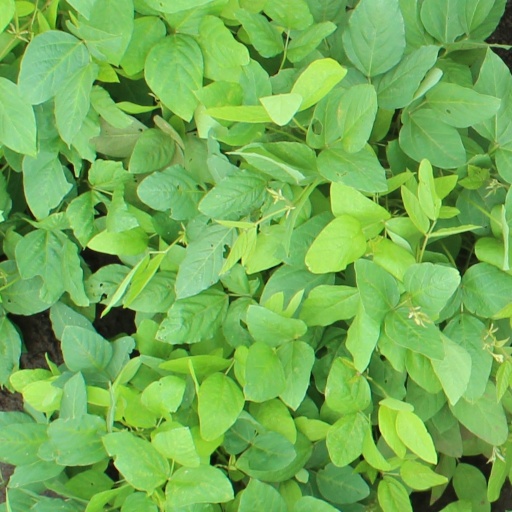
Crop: soybean